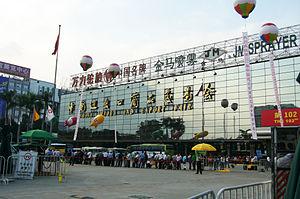
La foire de Canton est une grande manifestation commerciale organisée à Canton, en Chine. De nombreux produits, durables, de grande consommation ou d'équipement y sont vendus à des professionnels. Créé en 1957, le salon se tient deux fois par an en avril et en octobre.